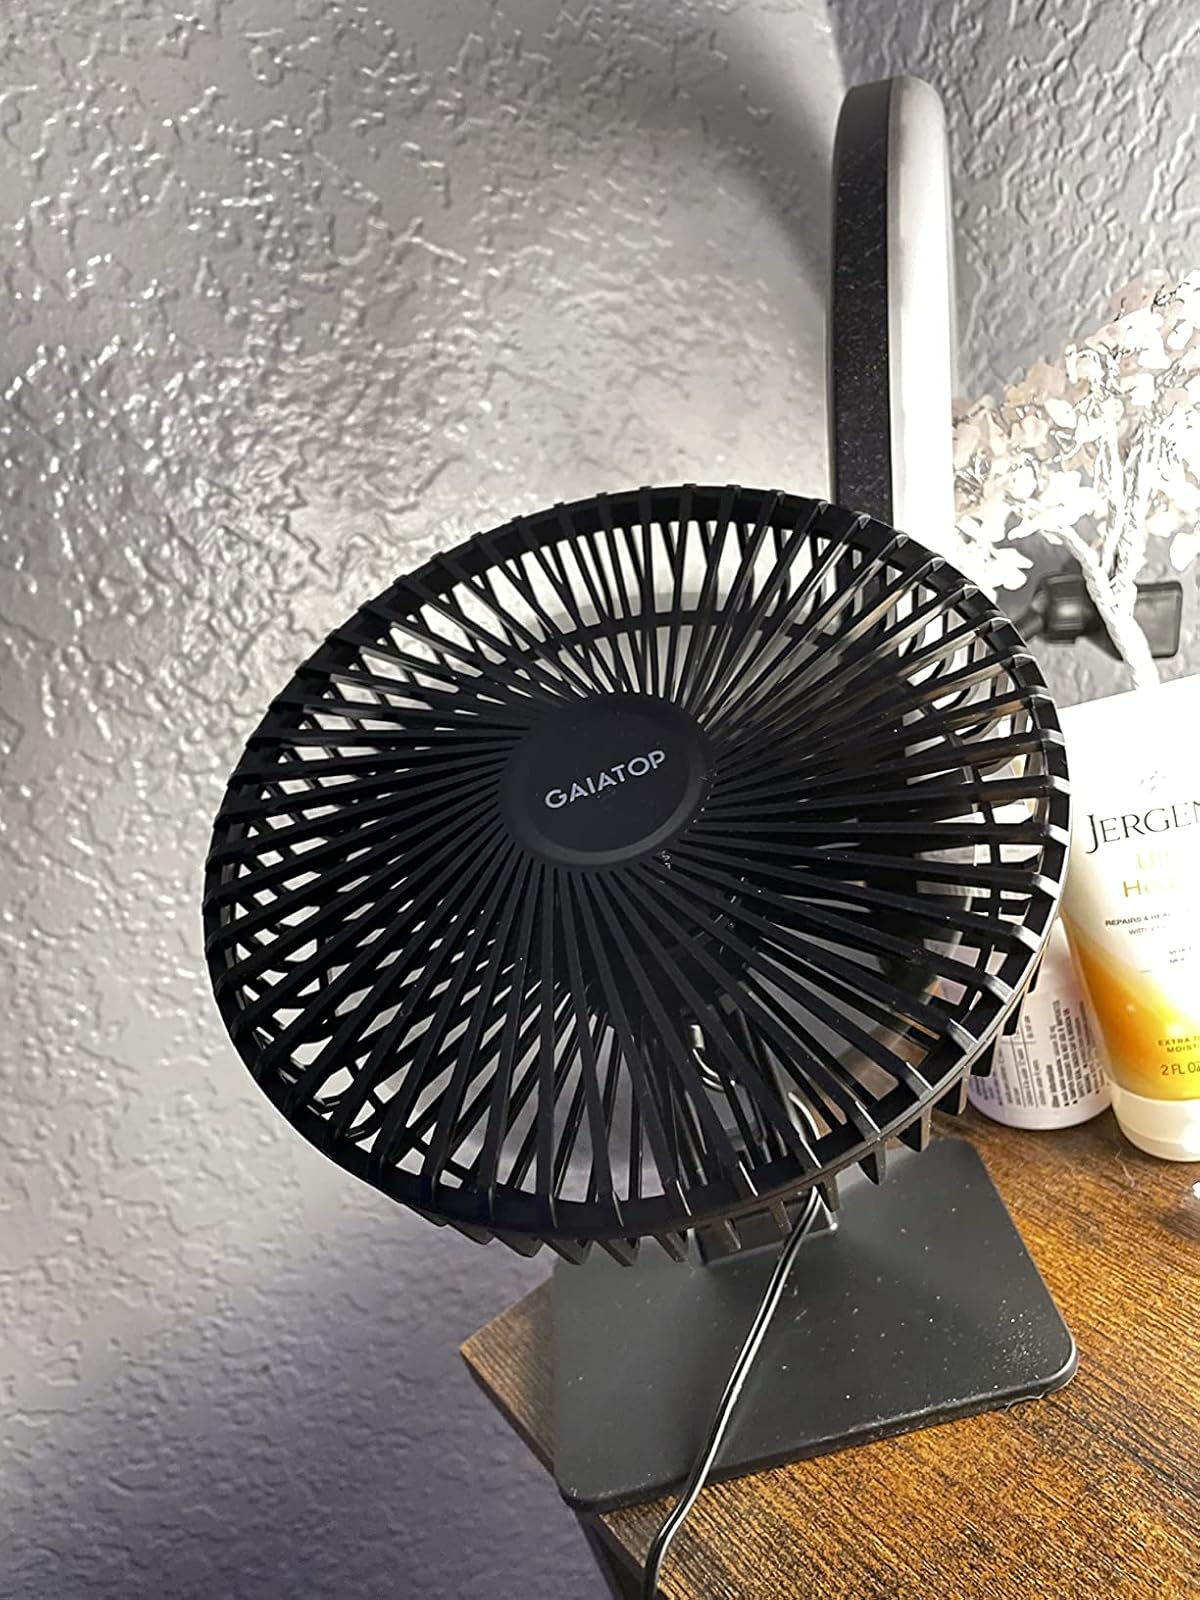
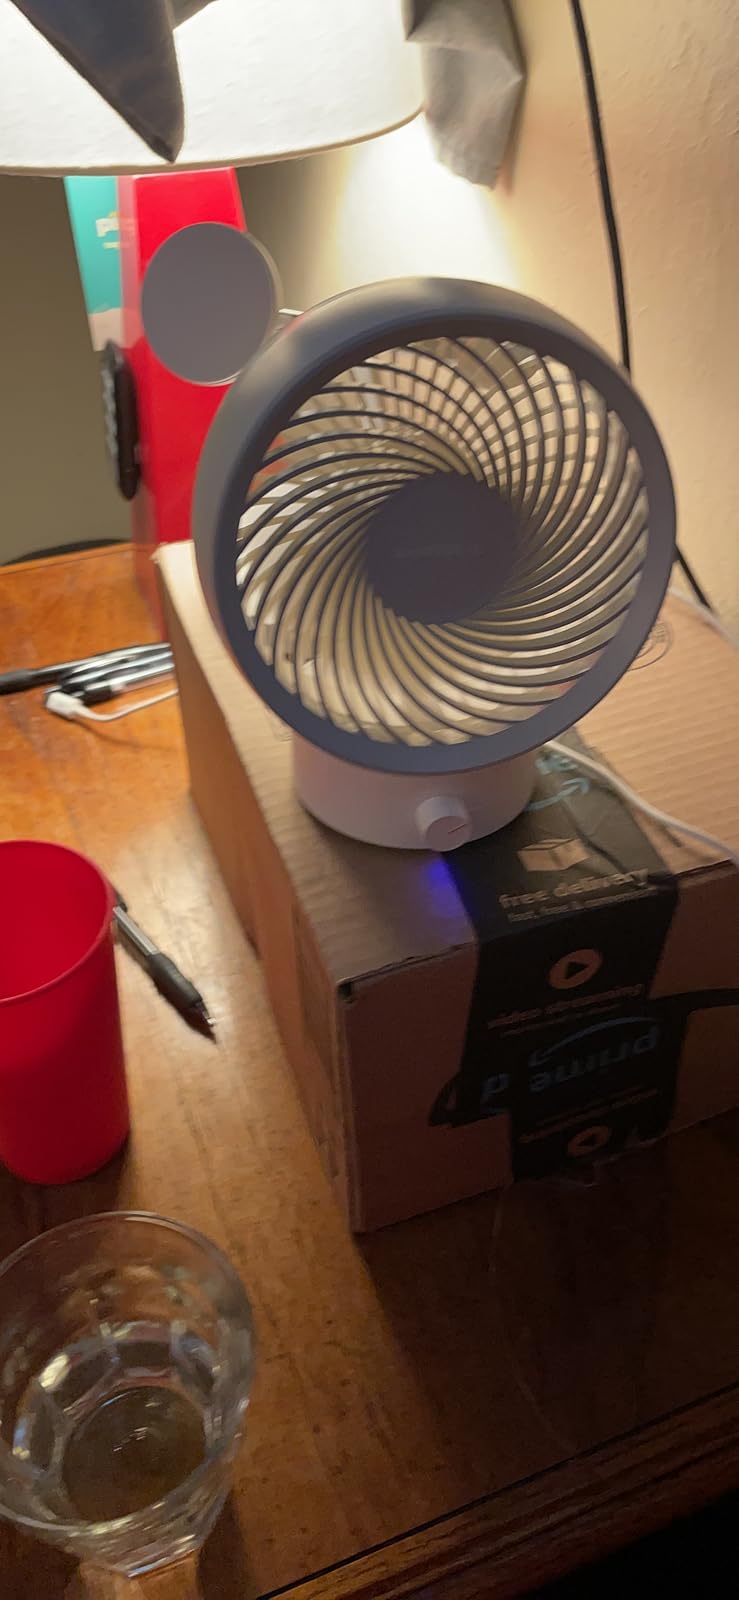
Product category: fan
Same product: no